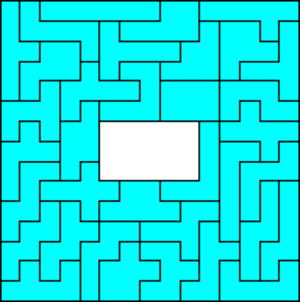
Un hexamino est un polyomino composé de six carrés de même dimension. Si la rotation et la réflexion ne sont pas considérés, alors il y a 35 tuiles différentes possibles.